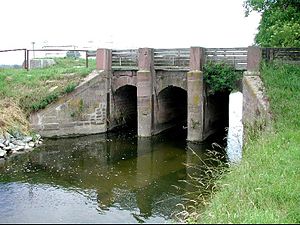
Kraichbach
Kraichbach
Kraichbach er en flod i den tyske delstat Baden-Württemberg og en af Rhinens bifloder fra højre med en længde på 50 km. Den har sit udspring ved Sternenfels mellem Schwarzwald og Odenwald, og løber gennem Kraichtal og Hockenheim, før den munder ud i Rhinen ved Ketsch.